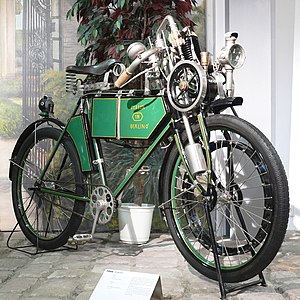
Cyklon Maschinenfabrik GmbH / Historie
Cyklon fra 1900 i NSU-Museum Neckarsulm
Cyklon Maschinenfabrik GmbH var en fabrikant af motorcykler og biler beliggende i Berlin, Tyskland. Fra 1919 hørte Cyklon-fabriken under Jakob Schapiro.